Cleveland punk

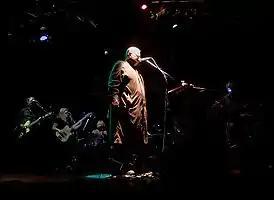
Pere Ubu were considered one of the most influential bands to come out of the original Cleveland punk scene.

In 1974, the Cleveland scene began with the proliferation of shows headlined by bands like Mirrors, Electric Eels, the Styrenes and Rocket from the Tombs which were dubbed "Extermination Night".